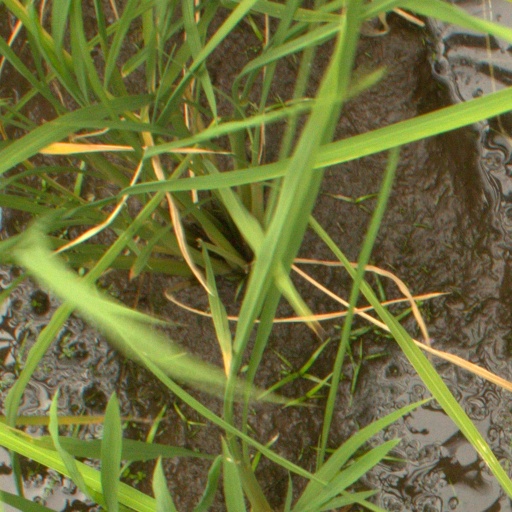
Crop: rice